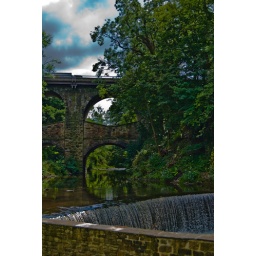
Road bridge over the river goyt with weir